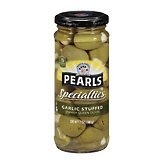
Item Name: Pearls Specialties Garlic Stuffed Spanish Queen Olives, 7 oz
Product Description: Condiment-Olives
Value: 7.0
Unit: Fl Oz

Price: 5.49